List of impeachment investigations of United States federal officials

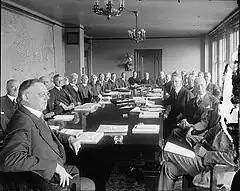
Board of Governors meeting January 1, 1922.

Within weeks of taking office, members of Congress declared that President Trump may have committed impeachable offences in relation with Executive Order 13769. On July 12, 2017, Representative Al Green (D) and Representative Brad Sherman (D) introduced H. Res. 438, exhibiting one article of impeachment. This and later motions were eventually tabled by a large majority or died in committee.